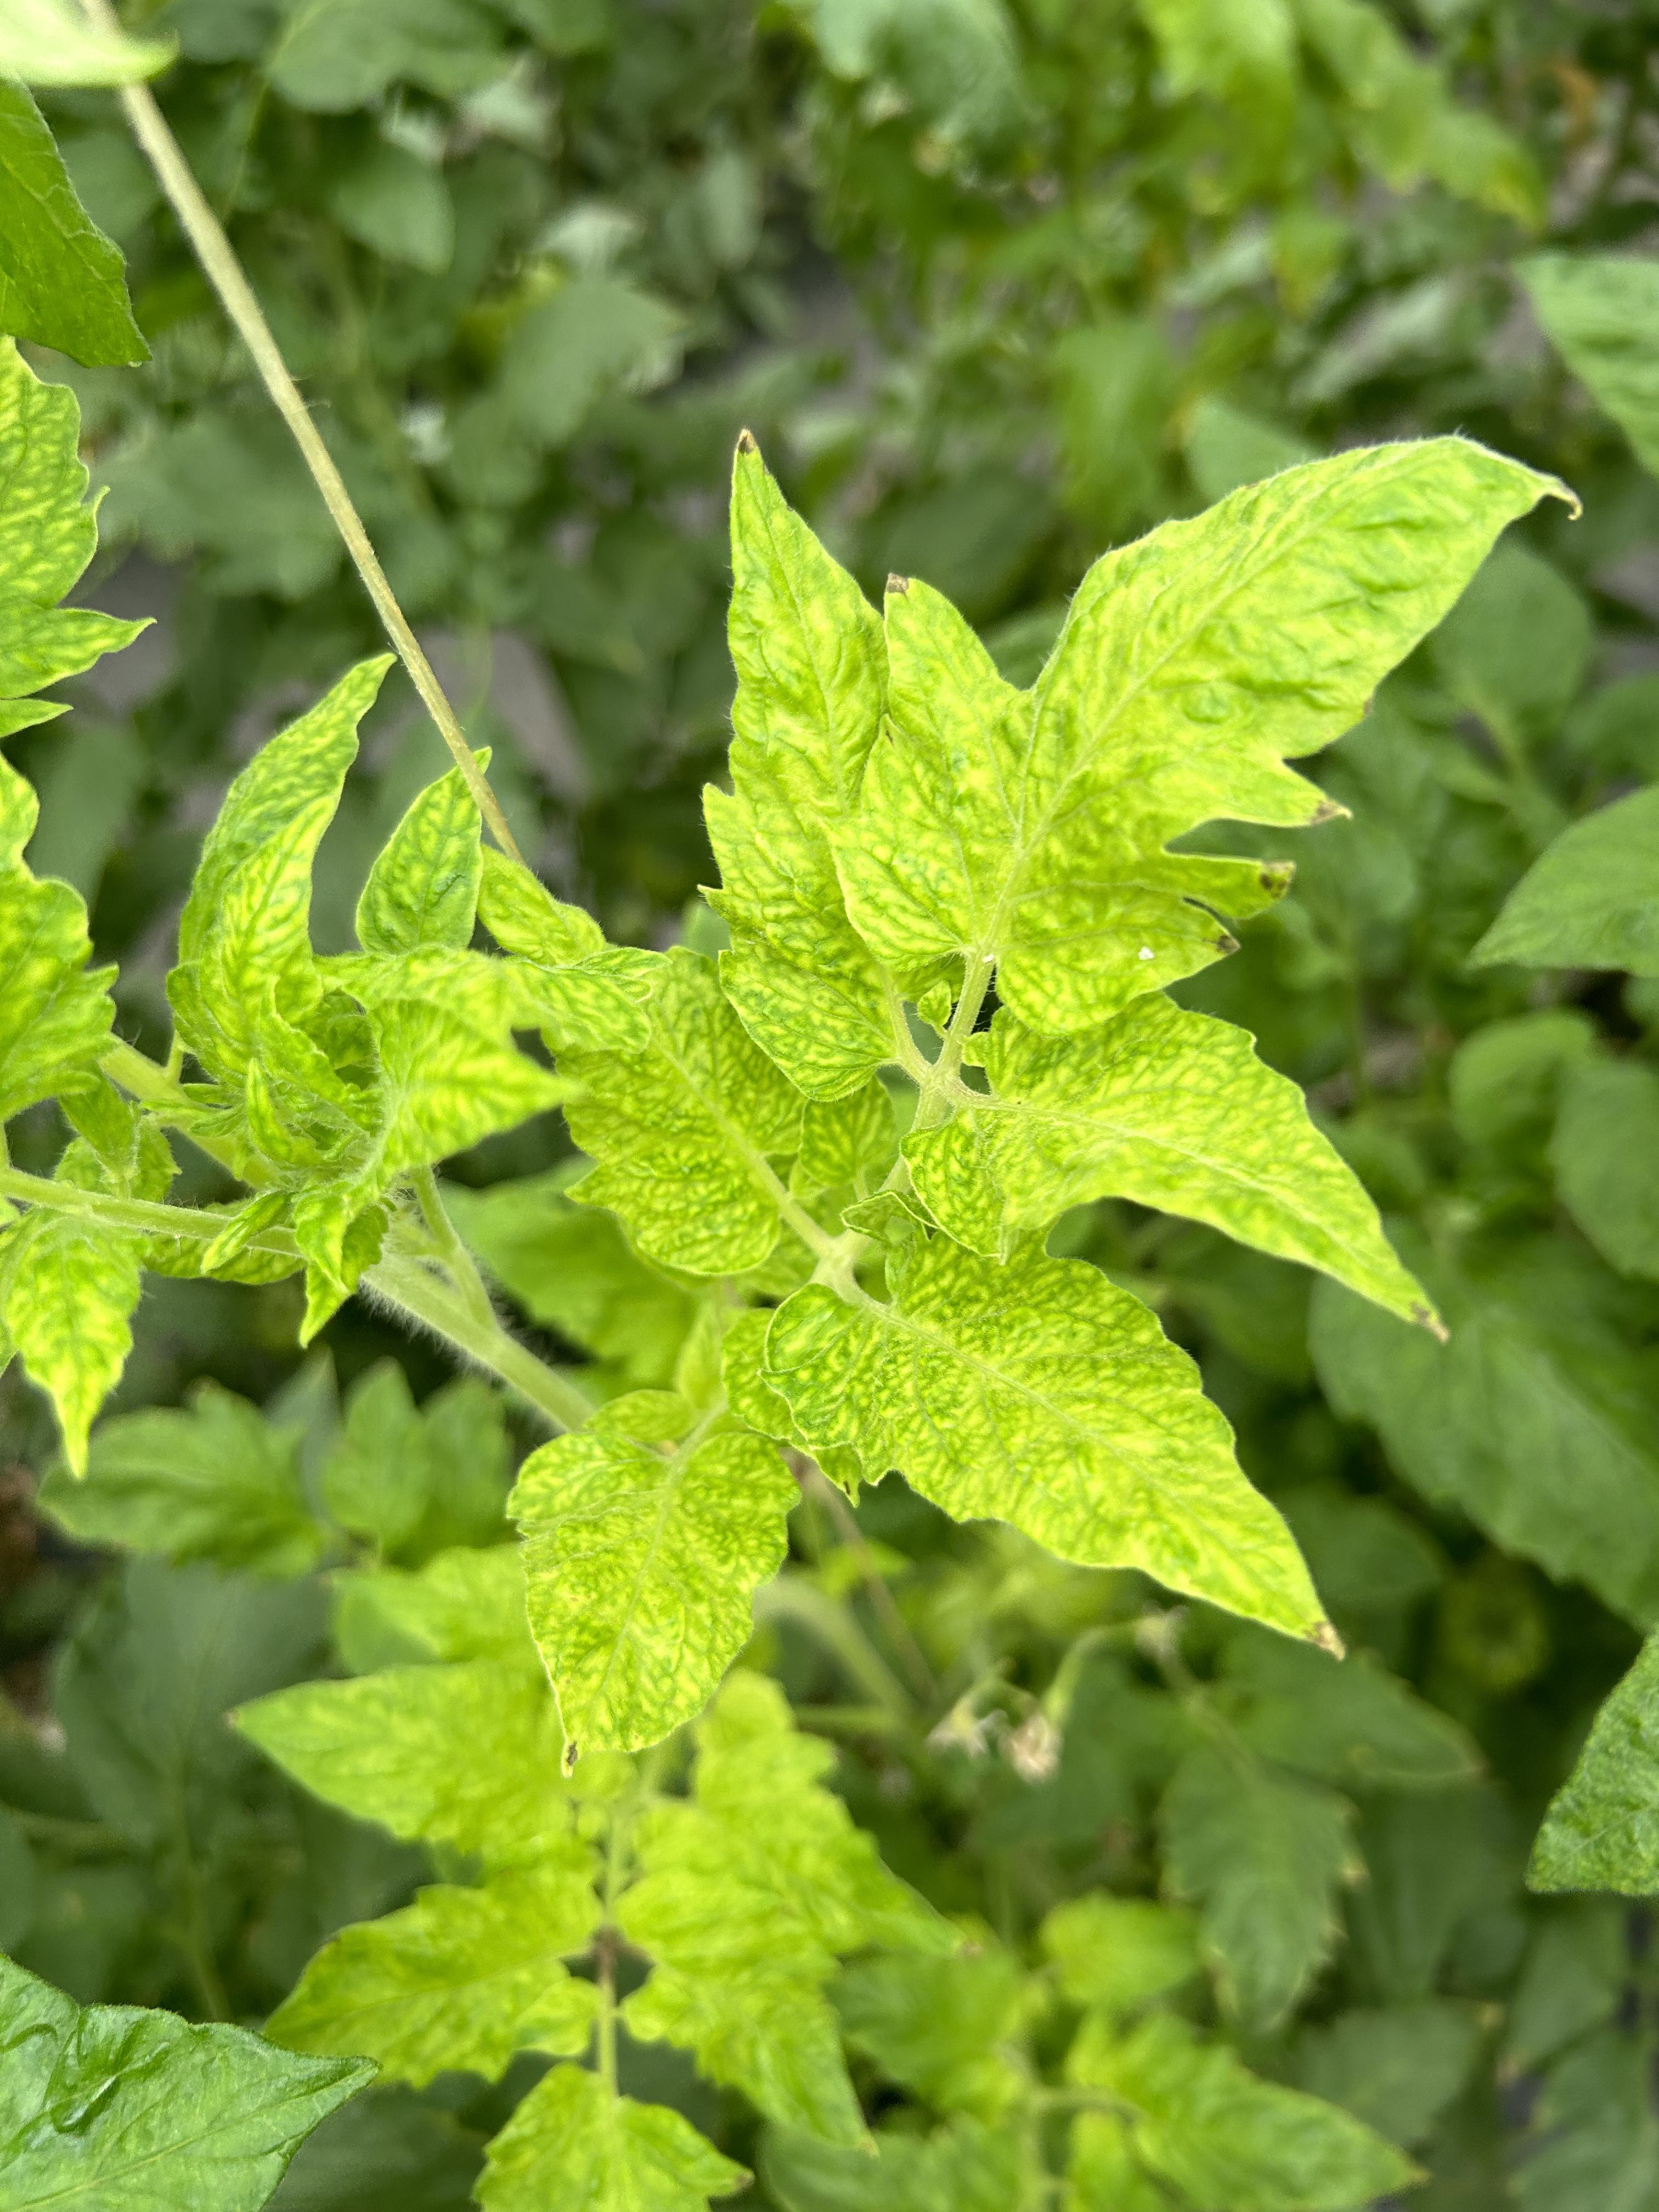
Disease: Viral